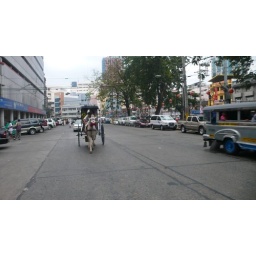
jay walking -possible to be mowed down by jeep or horse drawn carriage (called calesa)